Boca del Cielo

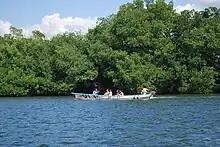
Boat on La Joya lagoon near mangroves

The Boca del Cielo community is located on the mainland and was exclusively dedicated to fishing historically, but along with Puerto Arista, it became a beach destination in the 20th century. Most of the town's residents now engage in both fishing and tourism. The houses of the town are partially obscured from the main docks by various palm and flowing trees and surrounded by water and pastureland. The town centers on the docks from which boat leave to fish and take tourists to the shoal area called San Marcos.